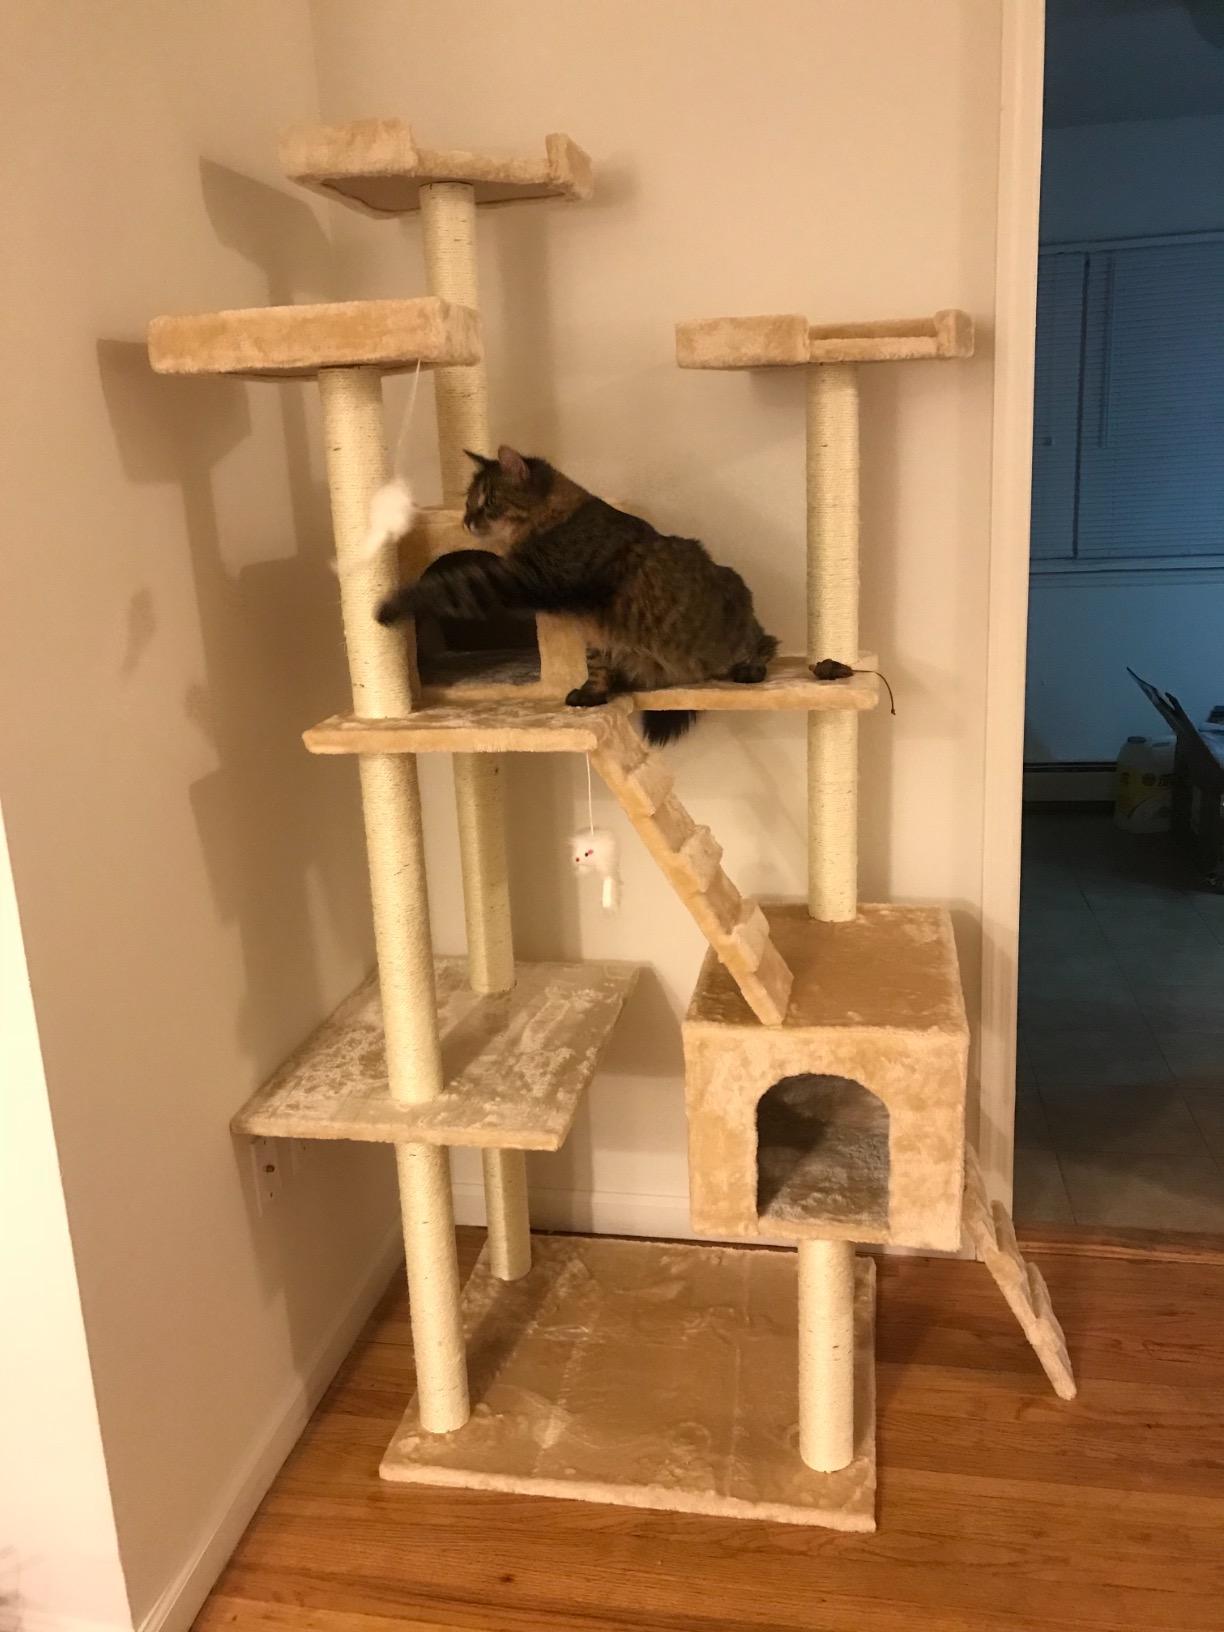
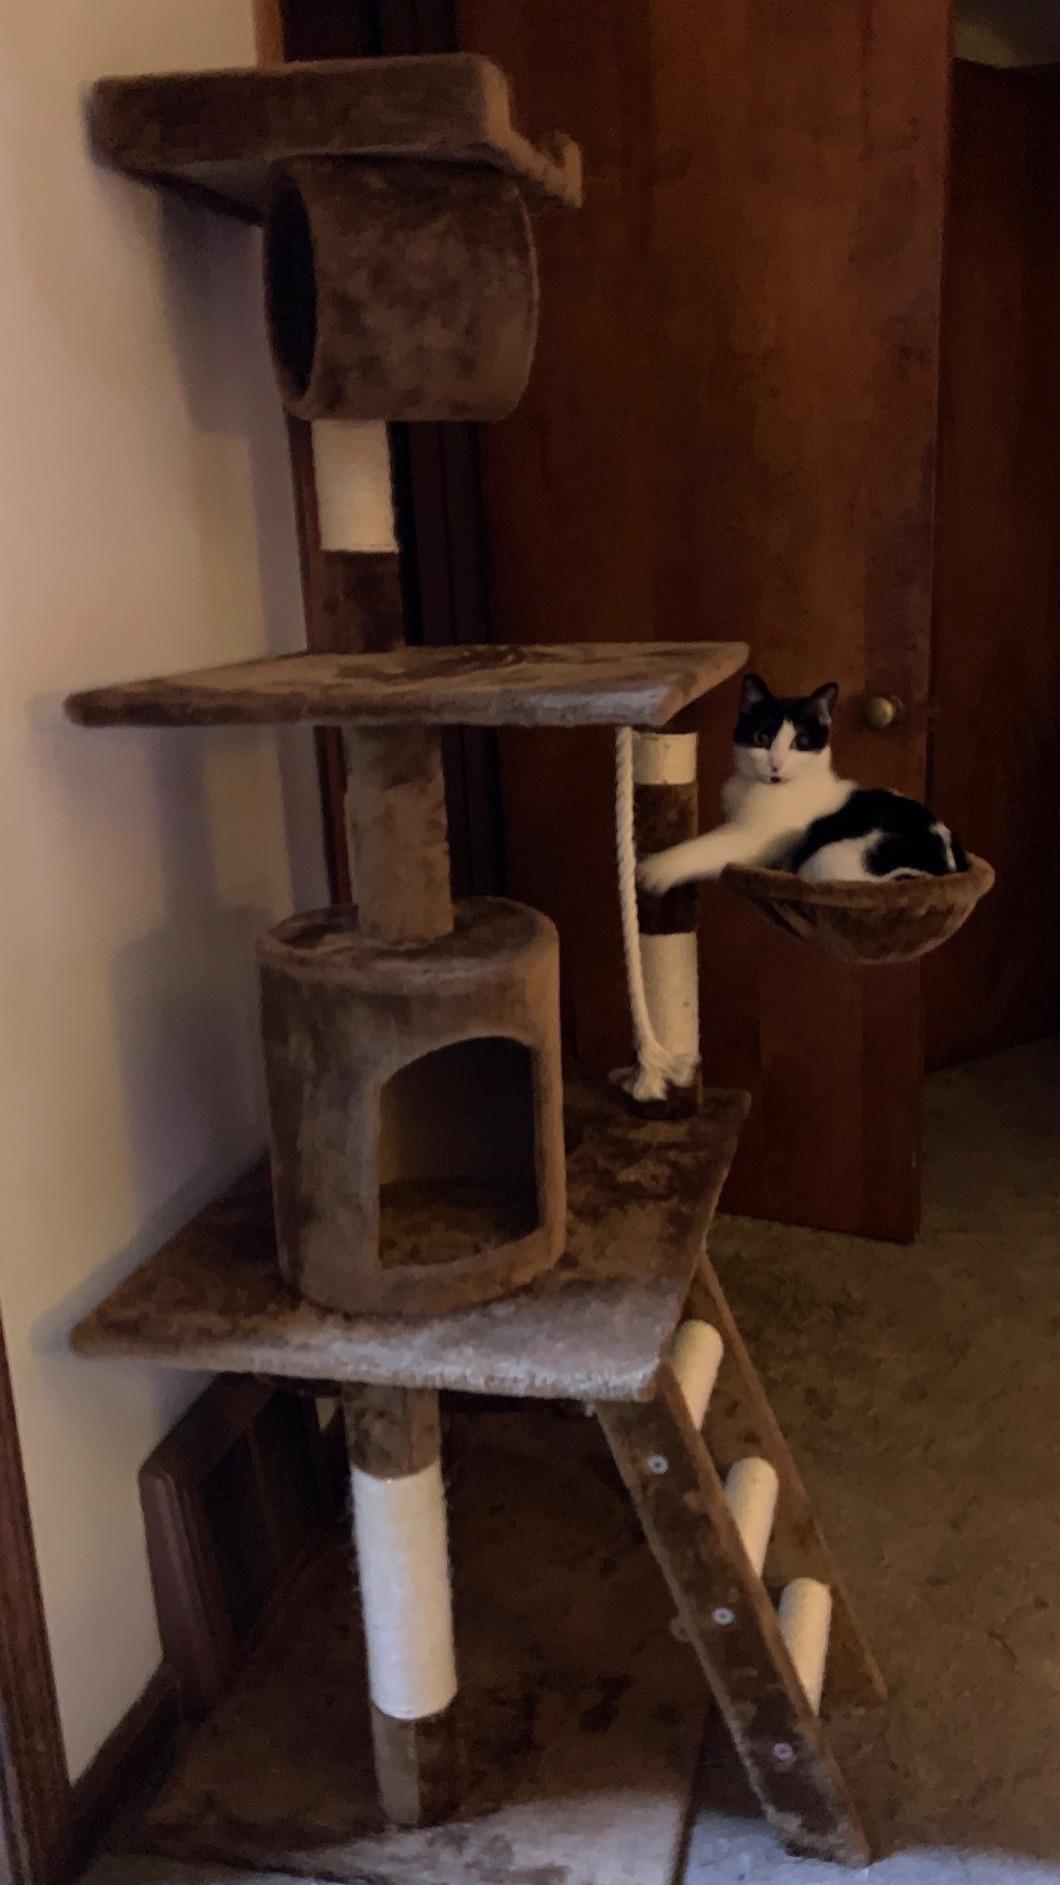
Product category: items_cat tree
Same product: no